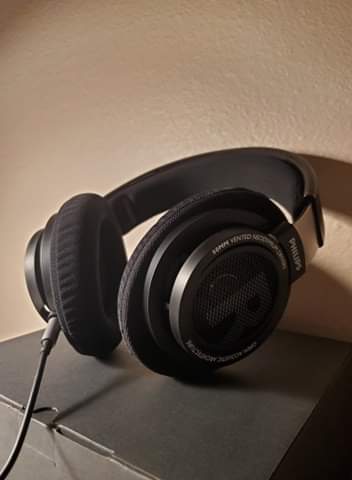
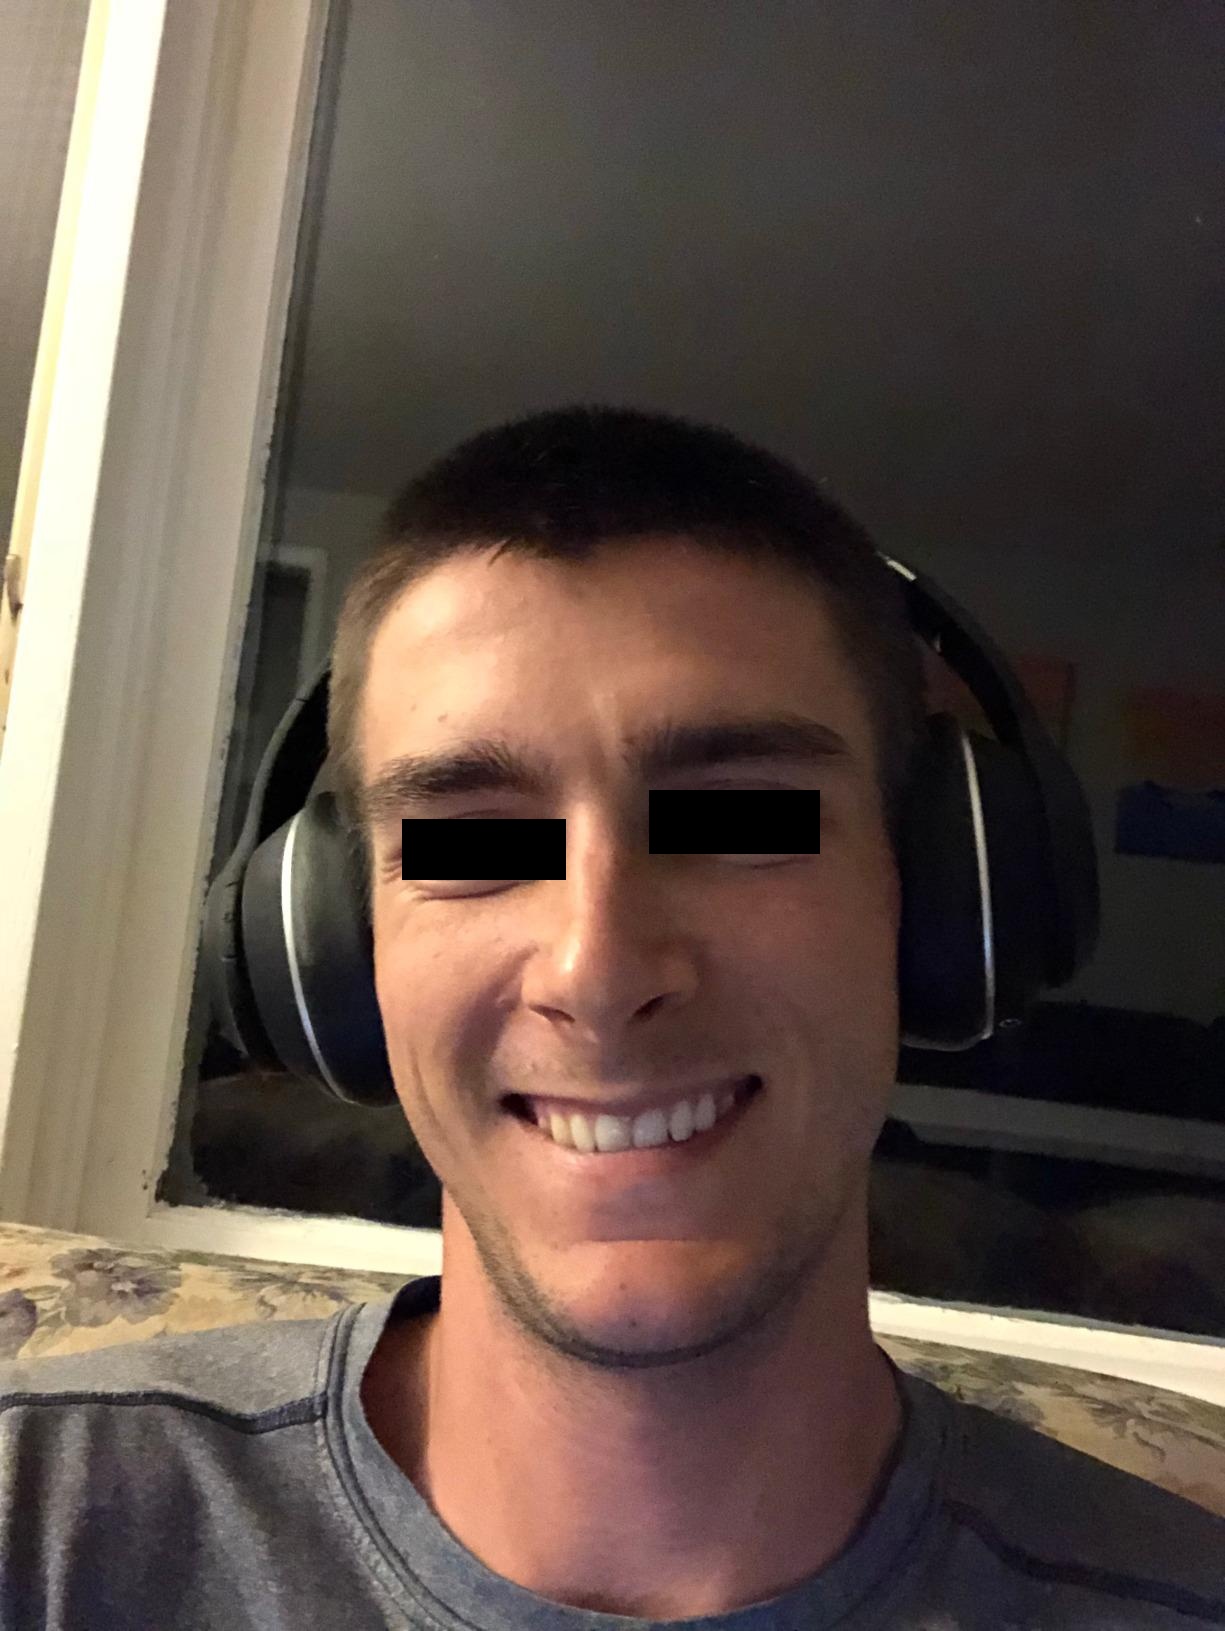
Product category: headphones
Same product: no